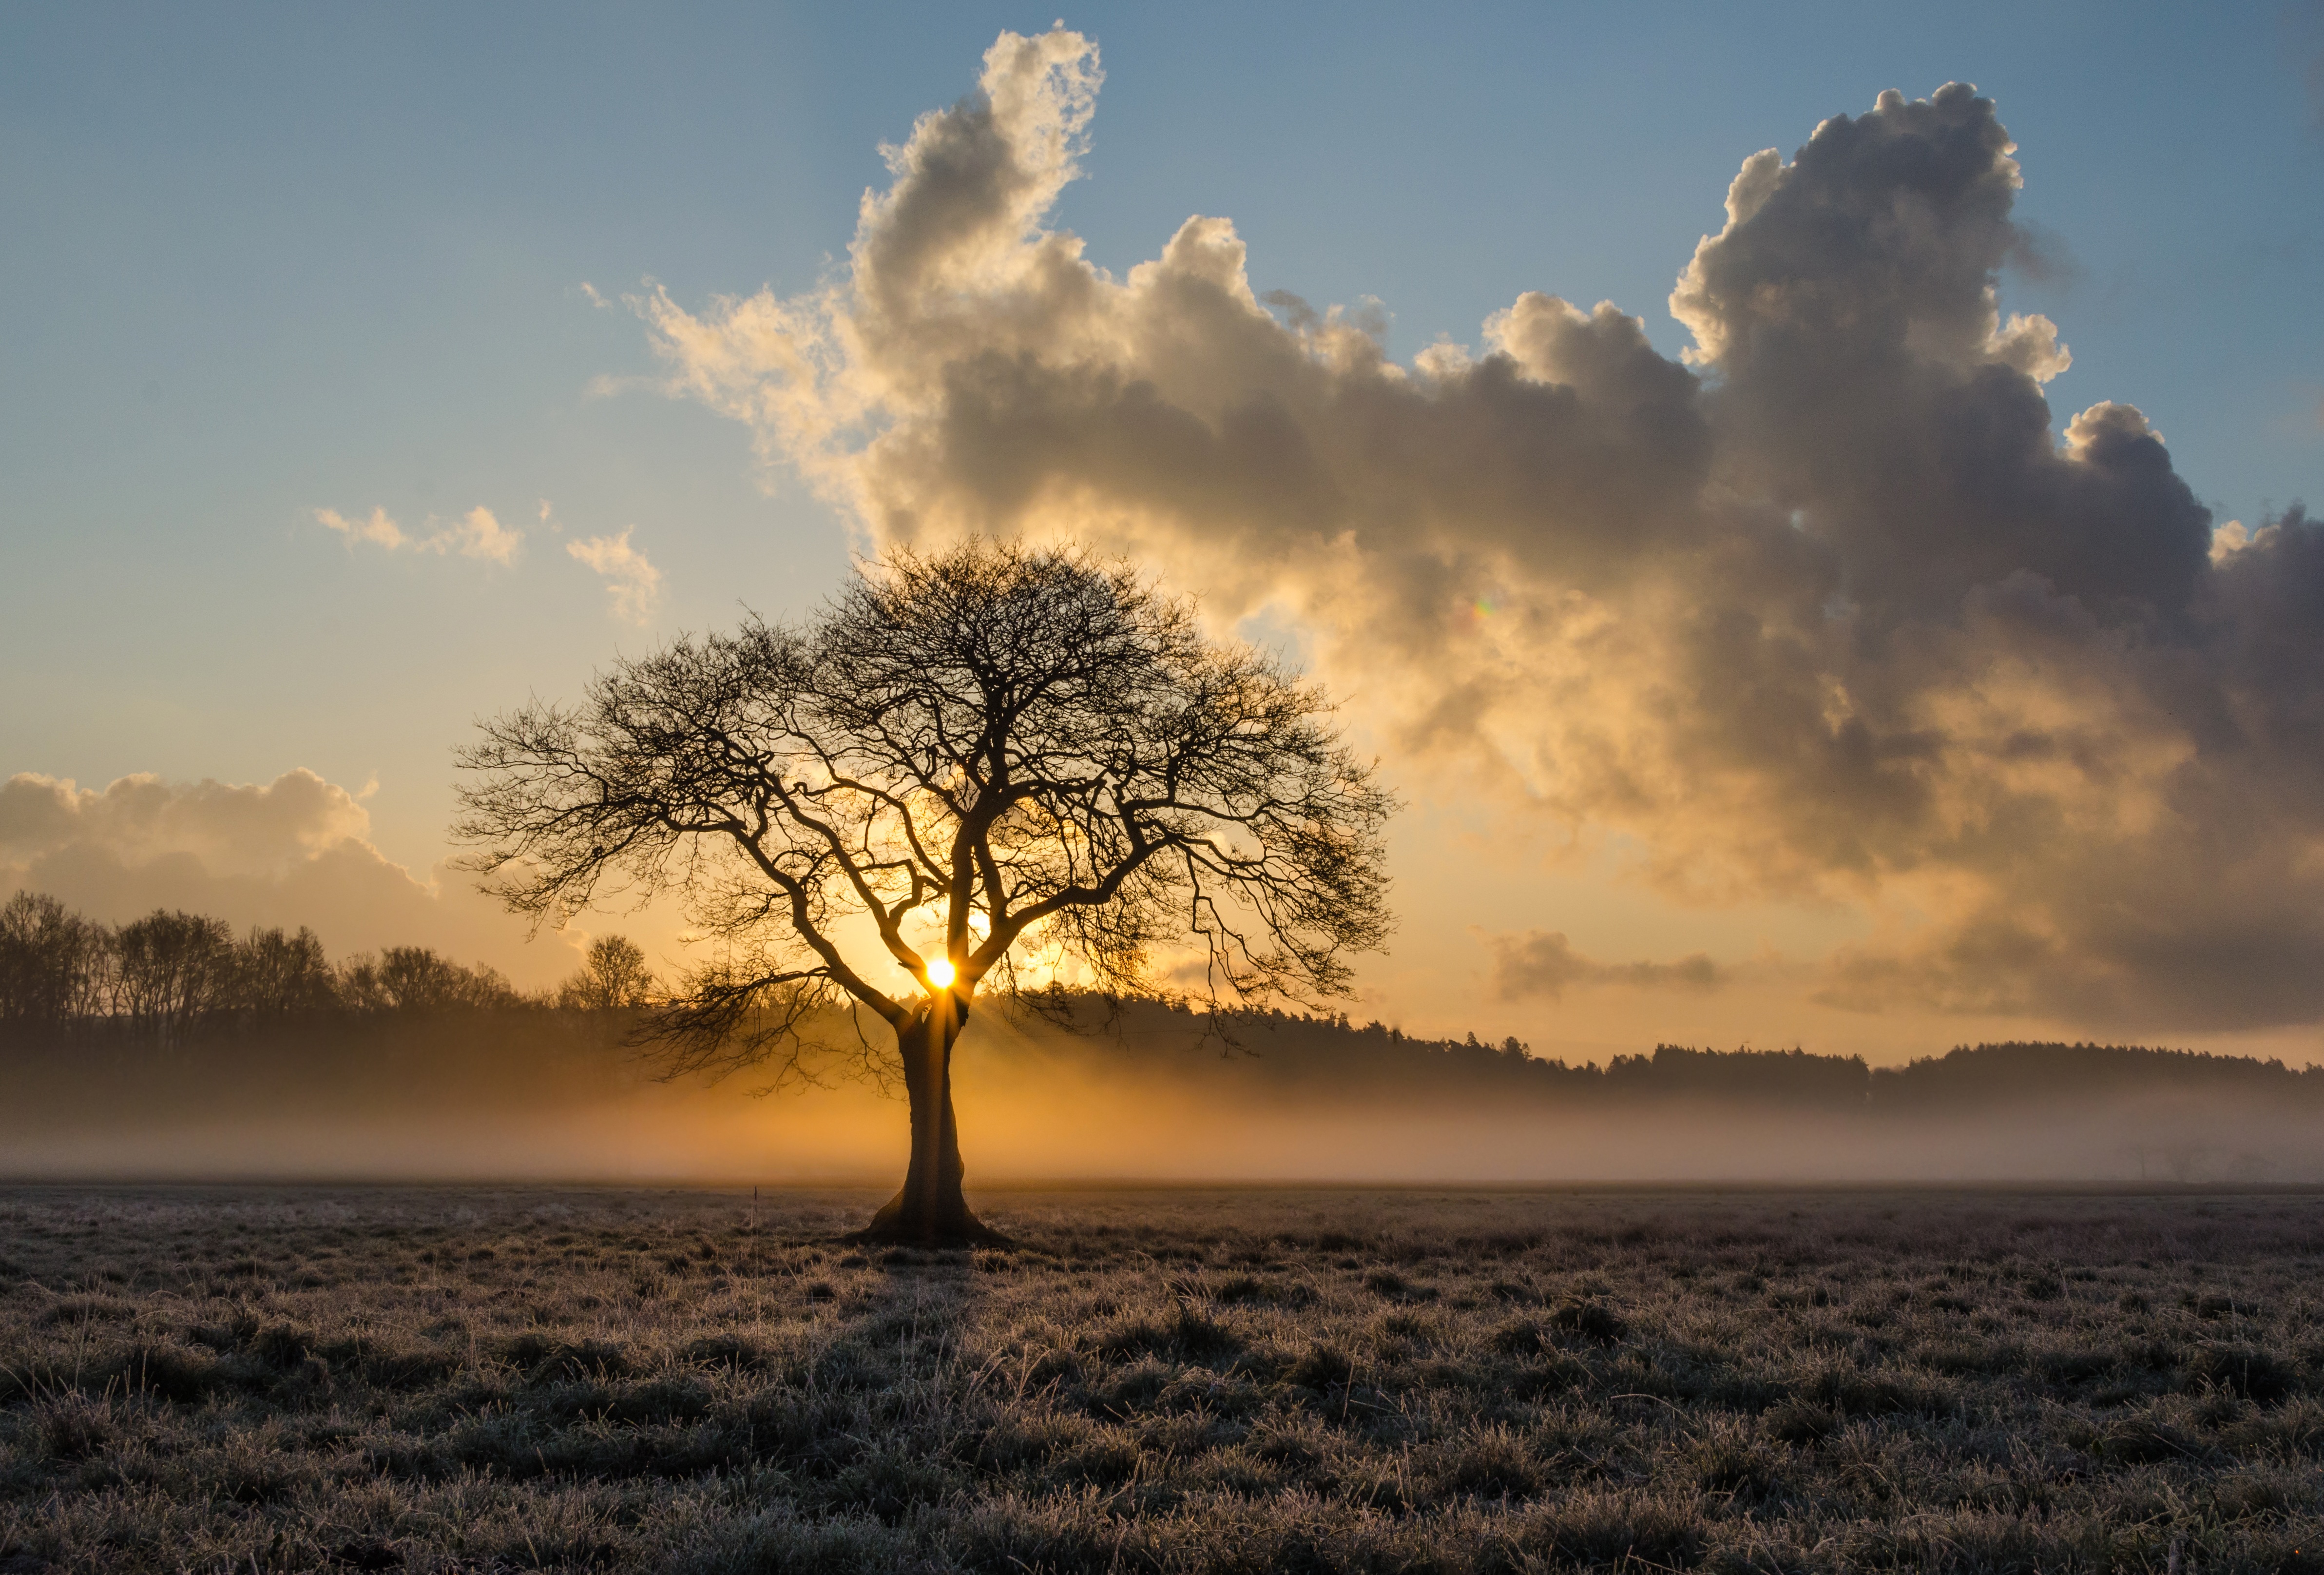
landscape, sea, tree, nature, horizon, cloud, plant, sky, sun, sunrise, sunset, mist, field, sunlight, morning, frost, dawn, dusk, evening, twilight, autumn, savanna, clouds, oak, beauty, the fog, lone tree, atmospheric phenomenon, woody plant